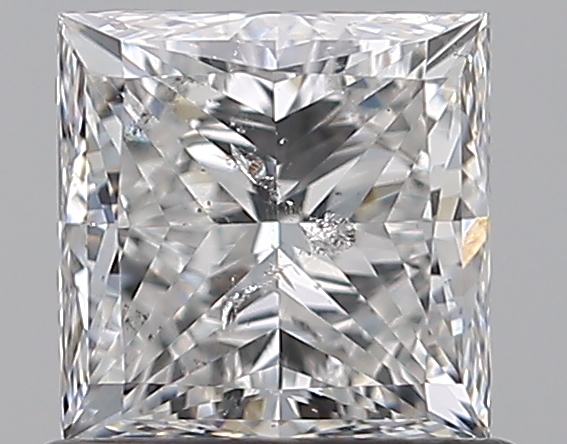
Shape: princess
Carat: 1.01
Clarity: SI2
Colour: F
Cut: VG
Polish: EX
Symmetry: EX
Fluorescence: N
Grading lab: IGI
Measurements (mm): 5.14 x 5.14 x 3.88